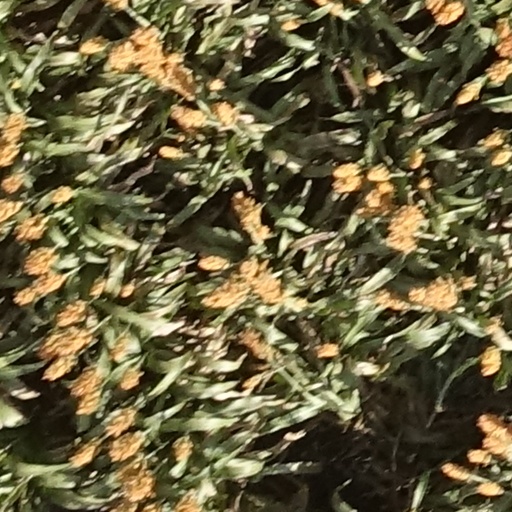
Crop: sorghum